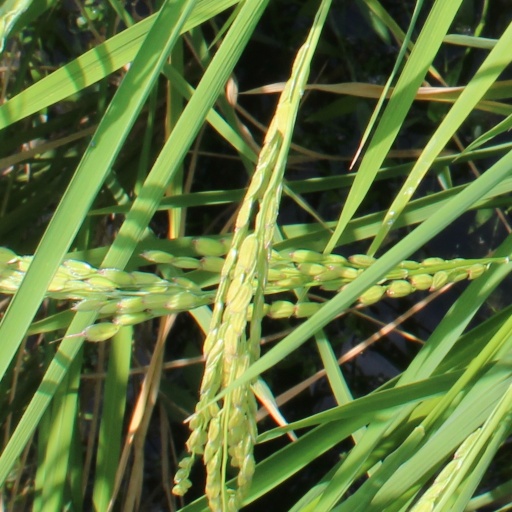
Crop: rice